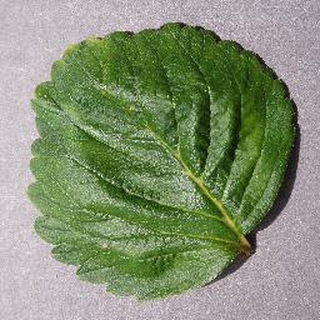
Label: healthy_strawberry